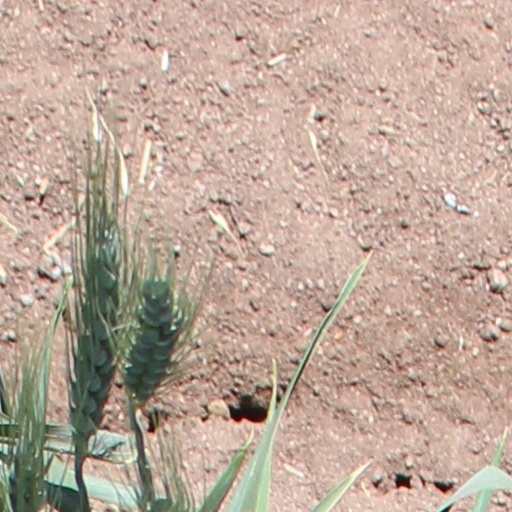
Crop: wheat